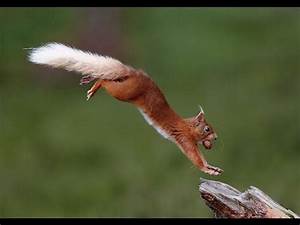
Label: scoiattolo